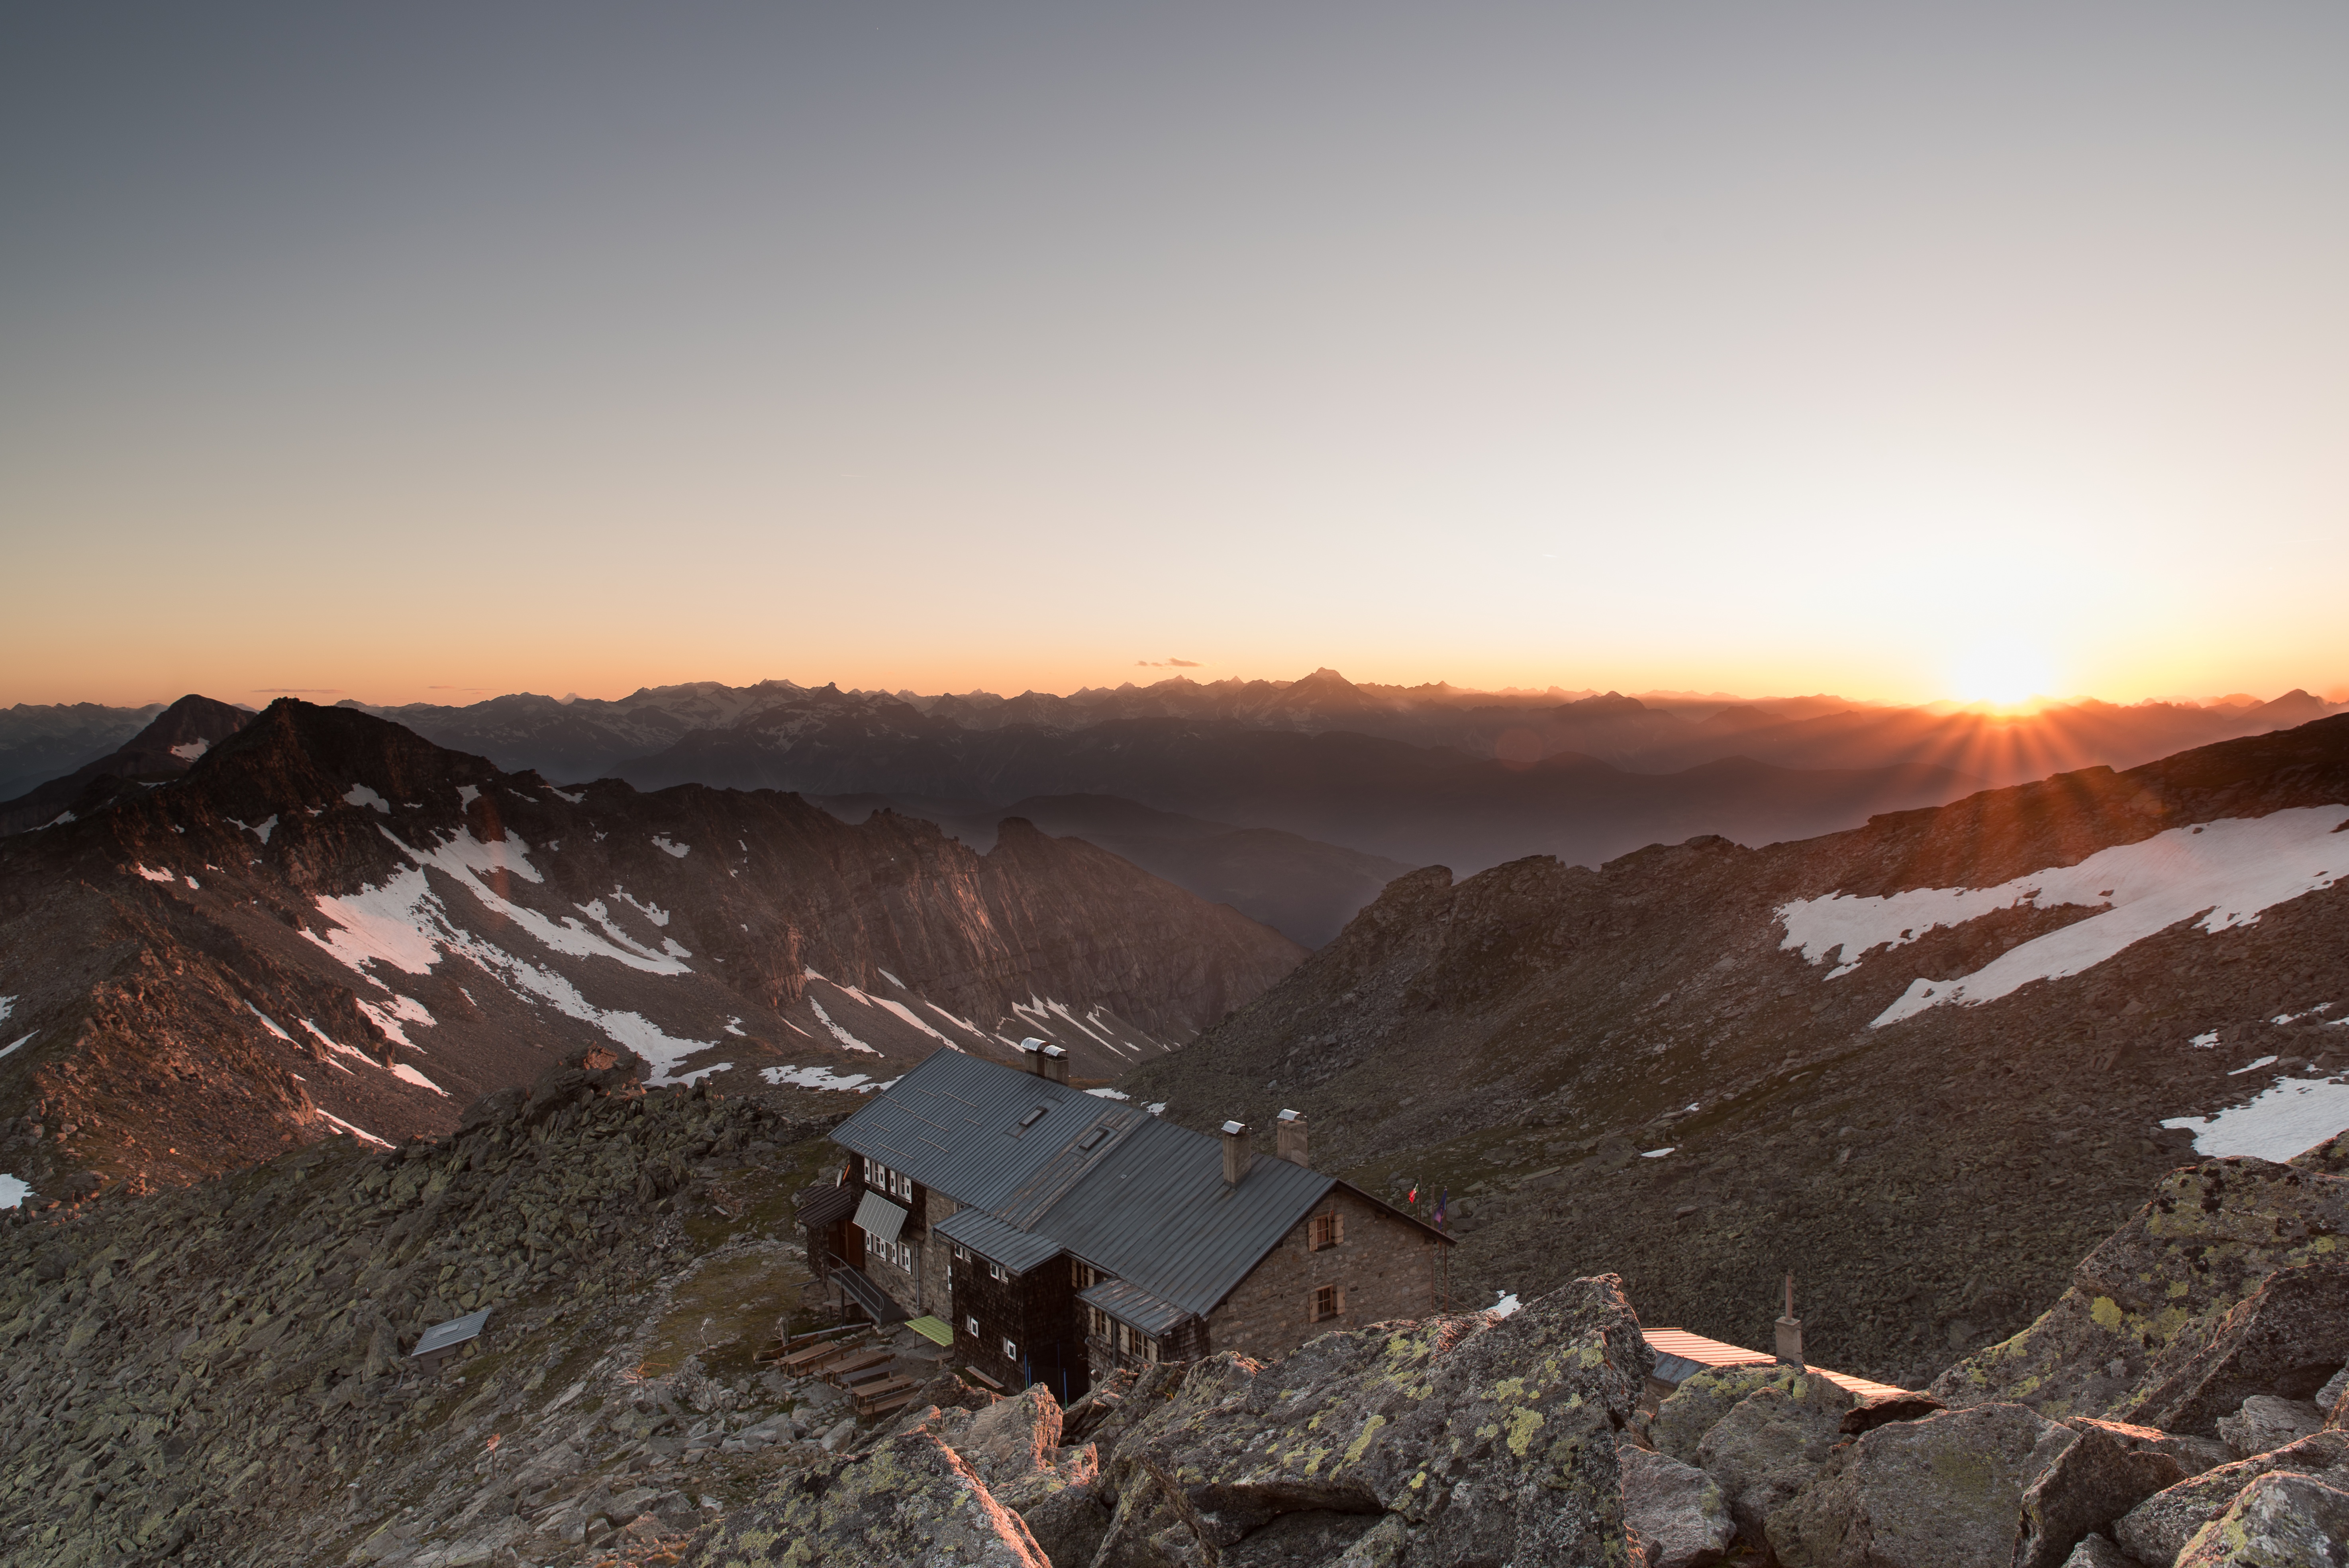
landscape, wilderness, mountain, snow, sunrise, sunset, house, morning, dawn, mountain range, dusk, alpine, terrain, ridge, summit, mountains, alps, plateau, landform, atmospheric phenomenon, mountainous landforms, geological phenomenon